Victorian fashion

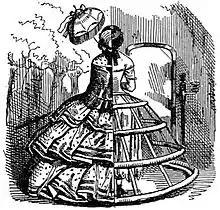
1856 cage crinoline

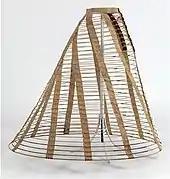
1860s cage crinoline

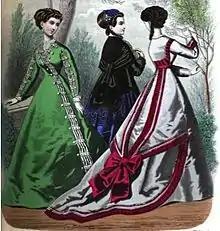
1860s dress featuring a train

A similar silhouette remained in the 1850s, while certain elements of garments changed. Necklines of day dresses dropped even lower into a V-shape, causing a need to cover the bust area with a chemisette. In contrast, evening dresses featured a Bertha, which completely exposed the shoulder area instead. Bodices began to extend over the hips, while the sleeves opened further and increased in fullness. The volume and width of the skirt continued to increase, especially during 1853, when rows of flounces were added.